Hiddensee

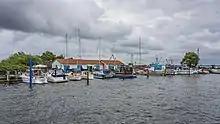
Neuendorf harbour

Vitte (pronounced: "Fitte"), first mentioned in 1513, is the main settlement and the largest and most central village on the island. The name is a derivation of "vit"; a word that was used to refer to places where fish was sold. In Vitte is the parish hall and council administration. In addition there is the ferry landing stage for the goods ferry that brings delivery and waste disposal vehicles from Schaprode on the island of Rügen. Goods are transferred to trailers that are pulled by electric tractors and distributed to the food markets and restaurants on the island. Sometimes smaller goods are still delivered by horse and cart. The heath landscape on Hiddensee, between Vitte and Neuendorf, is also part of Vitte. In Vitte is the oldest surviving house on the island, the Witch's House, the old summer house for Adolf Reichwein. In addition there is the last tented cinema and the puppet theatre .